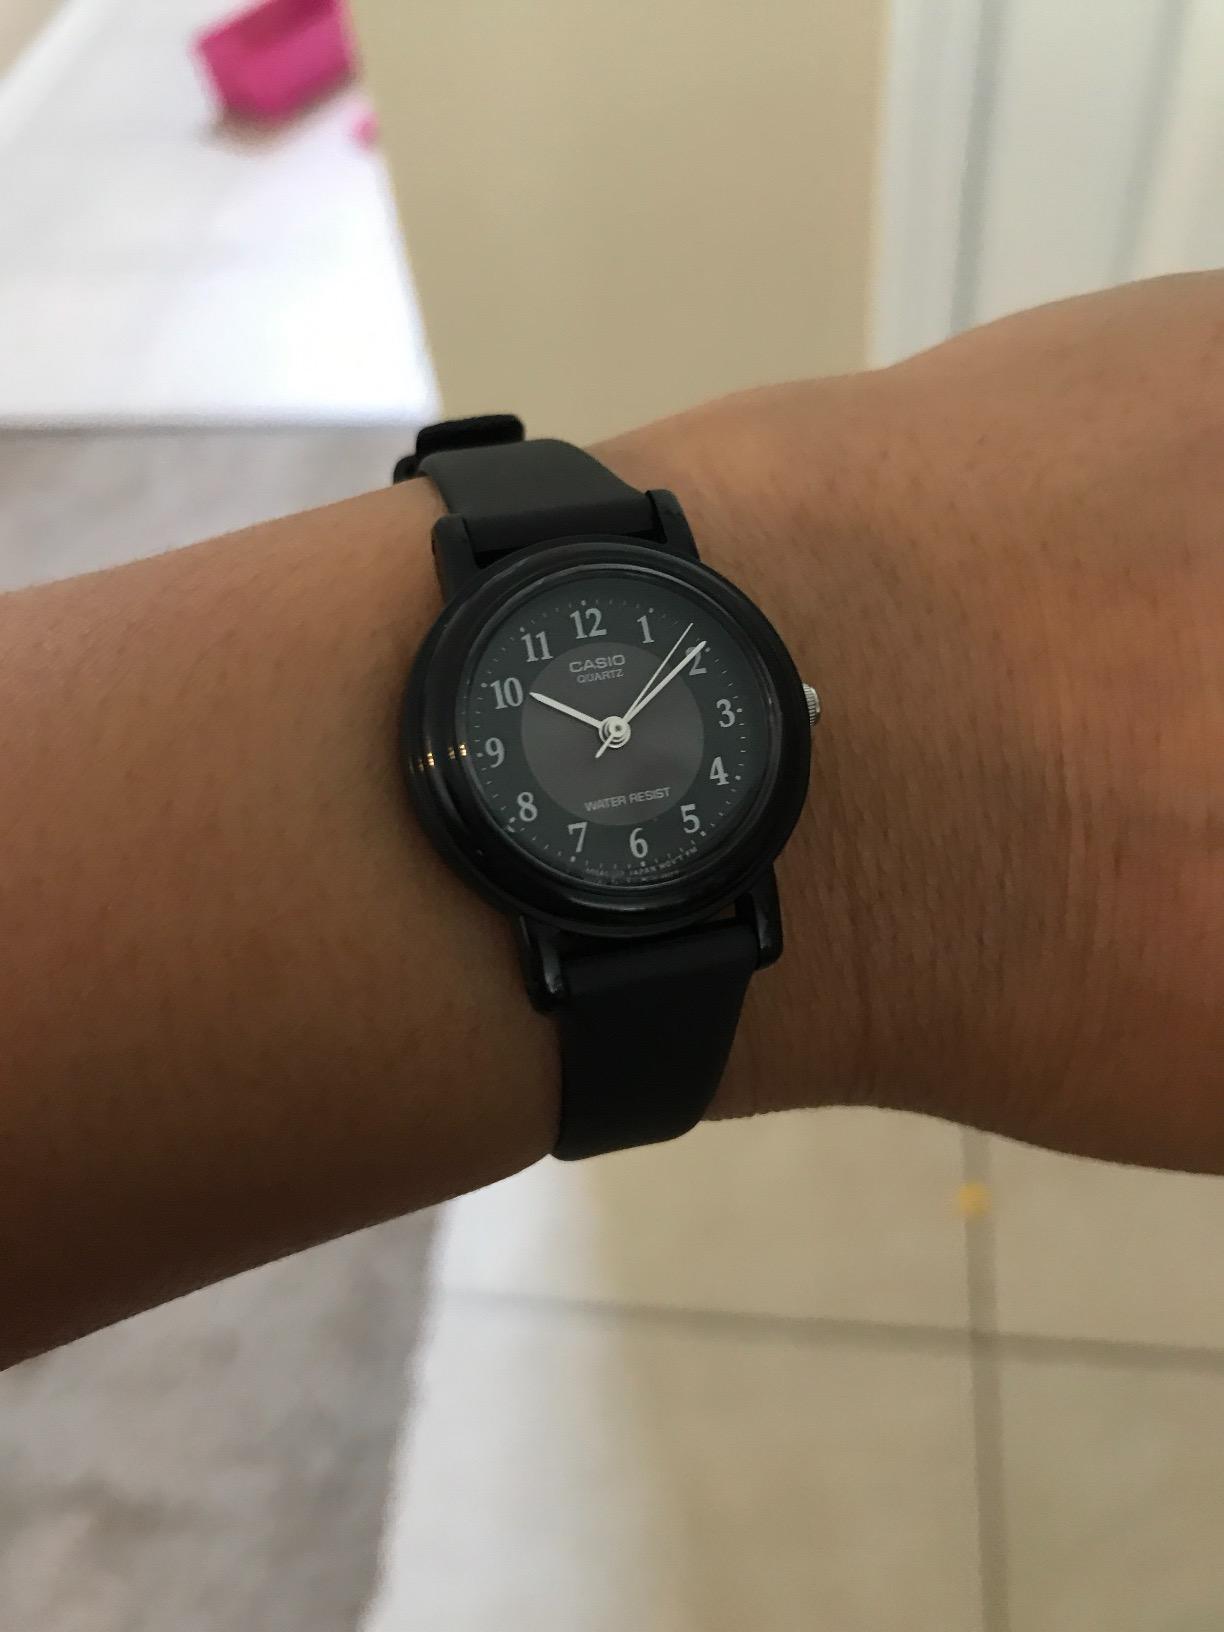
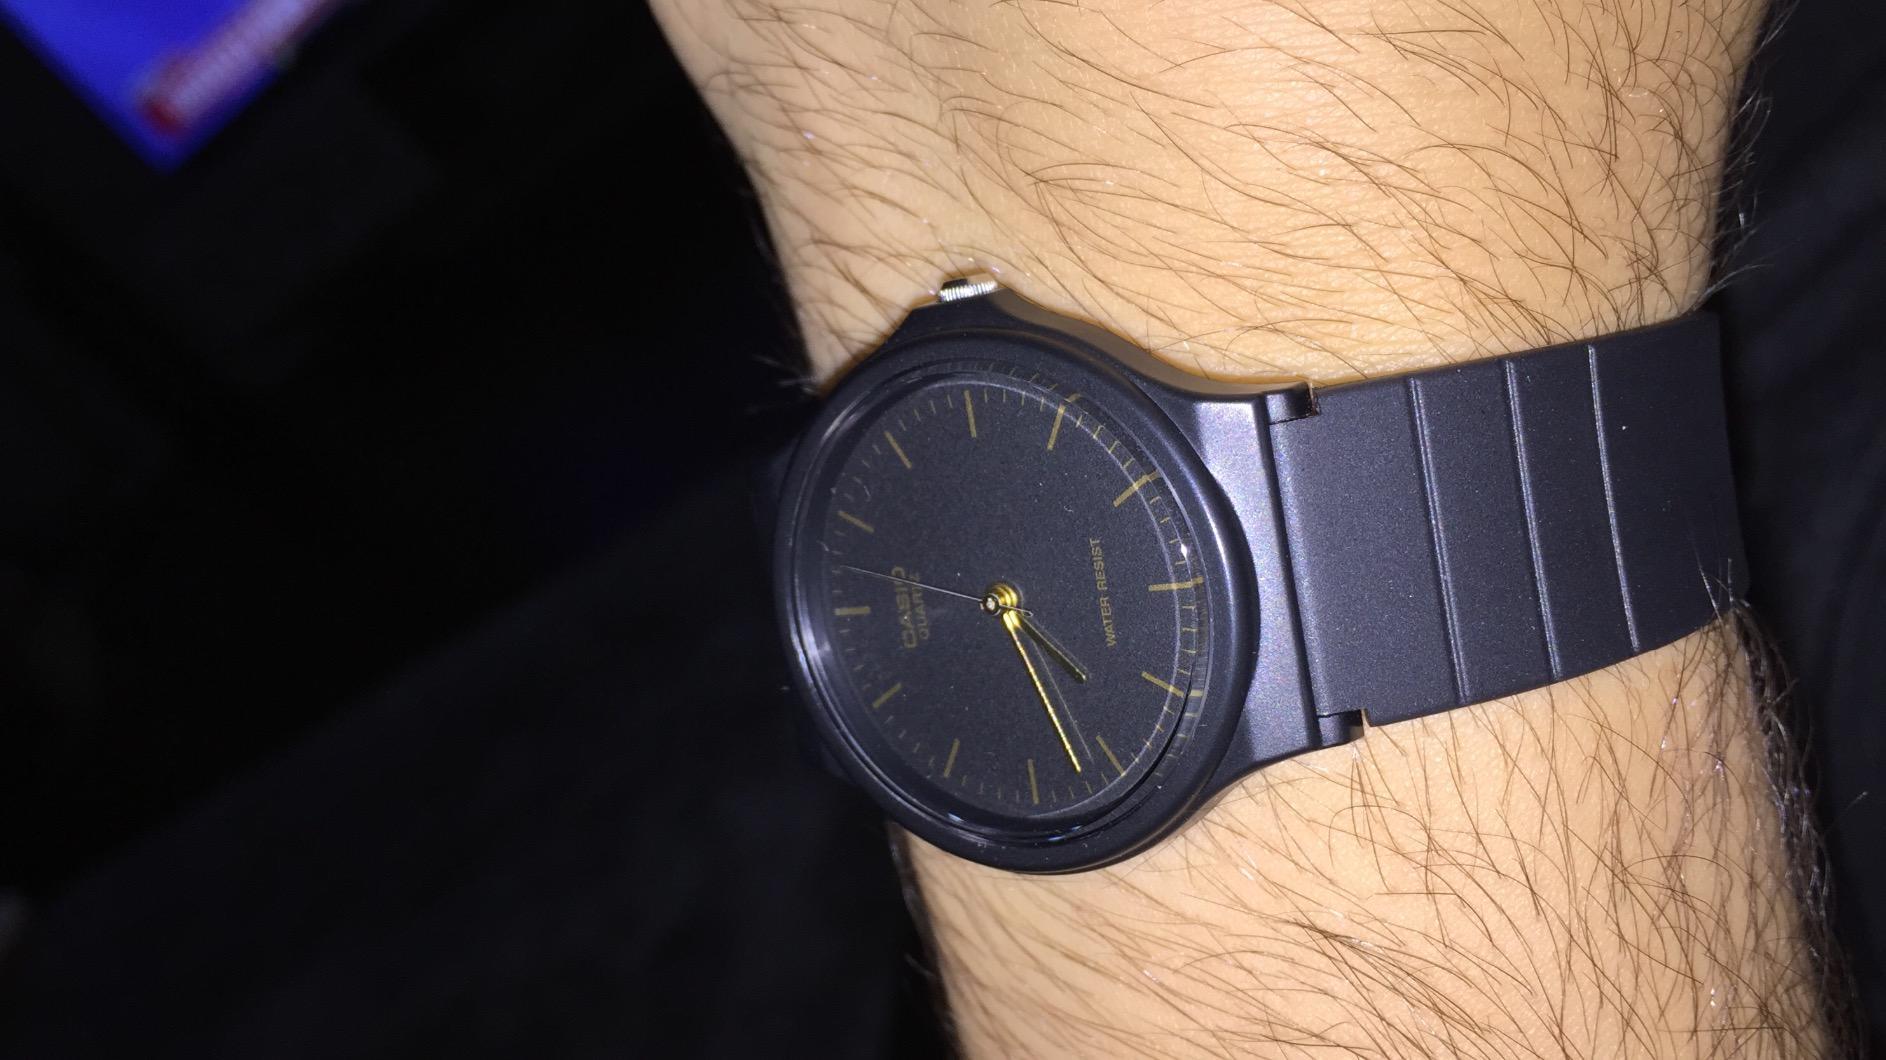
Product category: accessories_watch
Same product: no